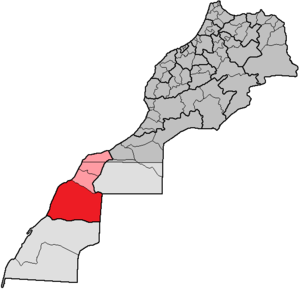
Dans le cadre de l'administration territoriale marocaine, la province de Boujdour est une subdivision de la région de Laâyoune-Sakia El Hamra. Elle tire son nom de son chef-lieu, Boujdour.